Cuddles and Dimples

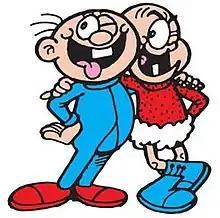

Cuddles and Dimples is a British comic strip published in the comic book magazine "The Dandy". It was first published in 1986. The stories' protagonists are two toddler brothers who like to cause double the trouble wherever they go. The artist when the strip first started was Barrie Appleby, who continued until 2004 with a strip by Gordon Bell in the 1994 annual and a sole strip by Nigel Parkinson in 2003, who took over the strip next year as part of the revamp at that time.